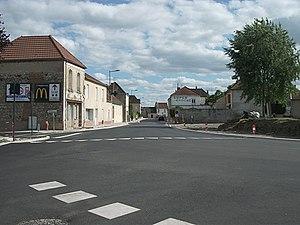
Route départementale 6 (rue de Vichy), rénovée, en direction de Vichy, à Saint-Rémy-en-Rollat, Allier, Auvergne-Rhône-Alpes, France. [14860]
Saint-Rémy-en-Rollat est une commune française située dans le département de l'Allier, en région Auvergne-Rhône-Alpes. Elle fait partie de l'aire urbaine de Vichy.